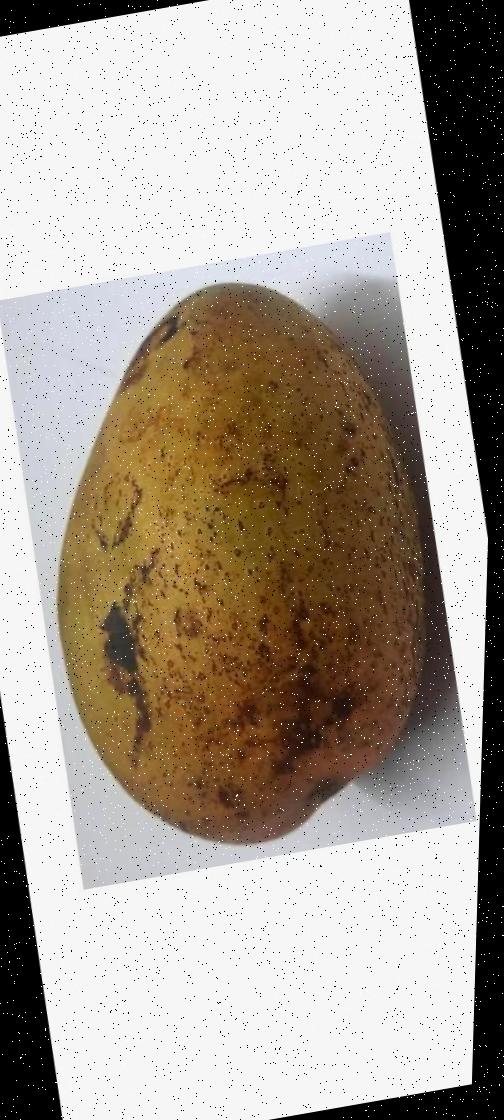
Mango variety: Ashshina Classic